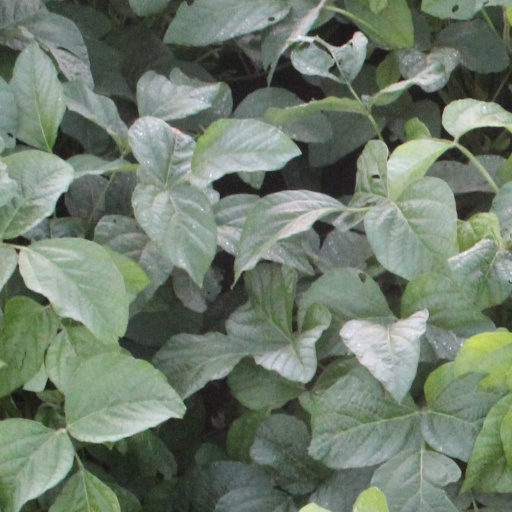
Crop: soybean